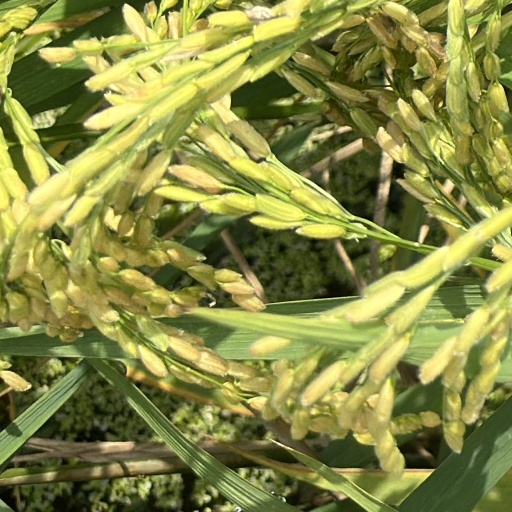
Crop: rice